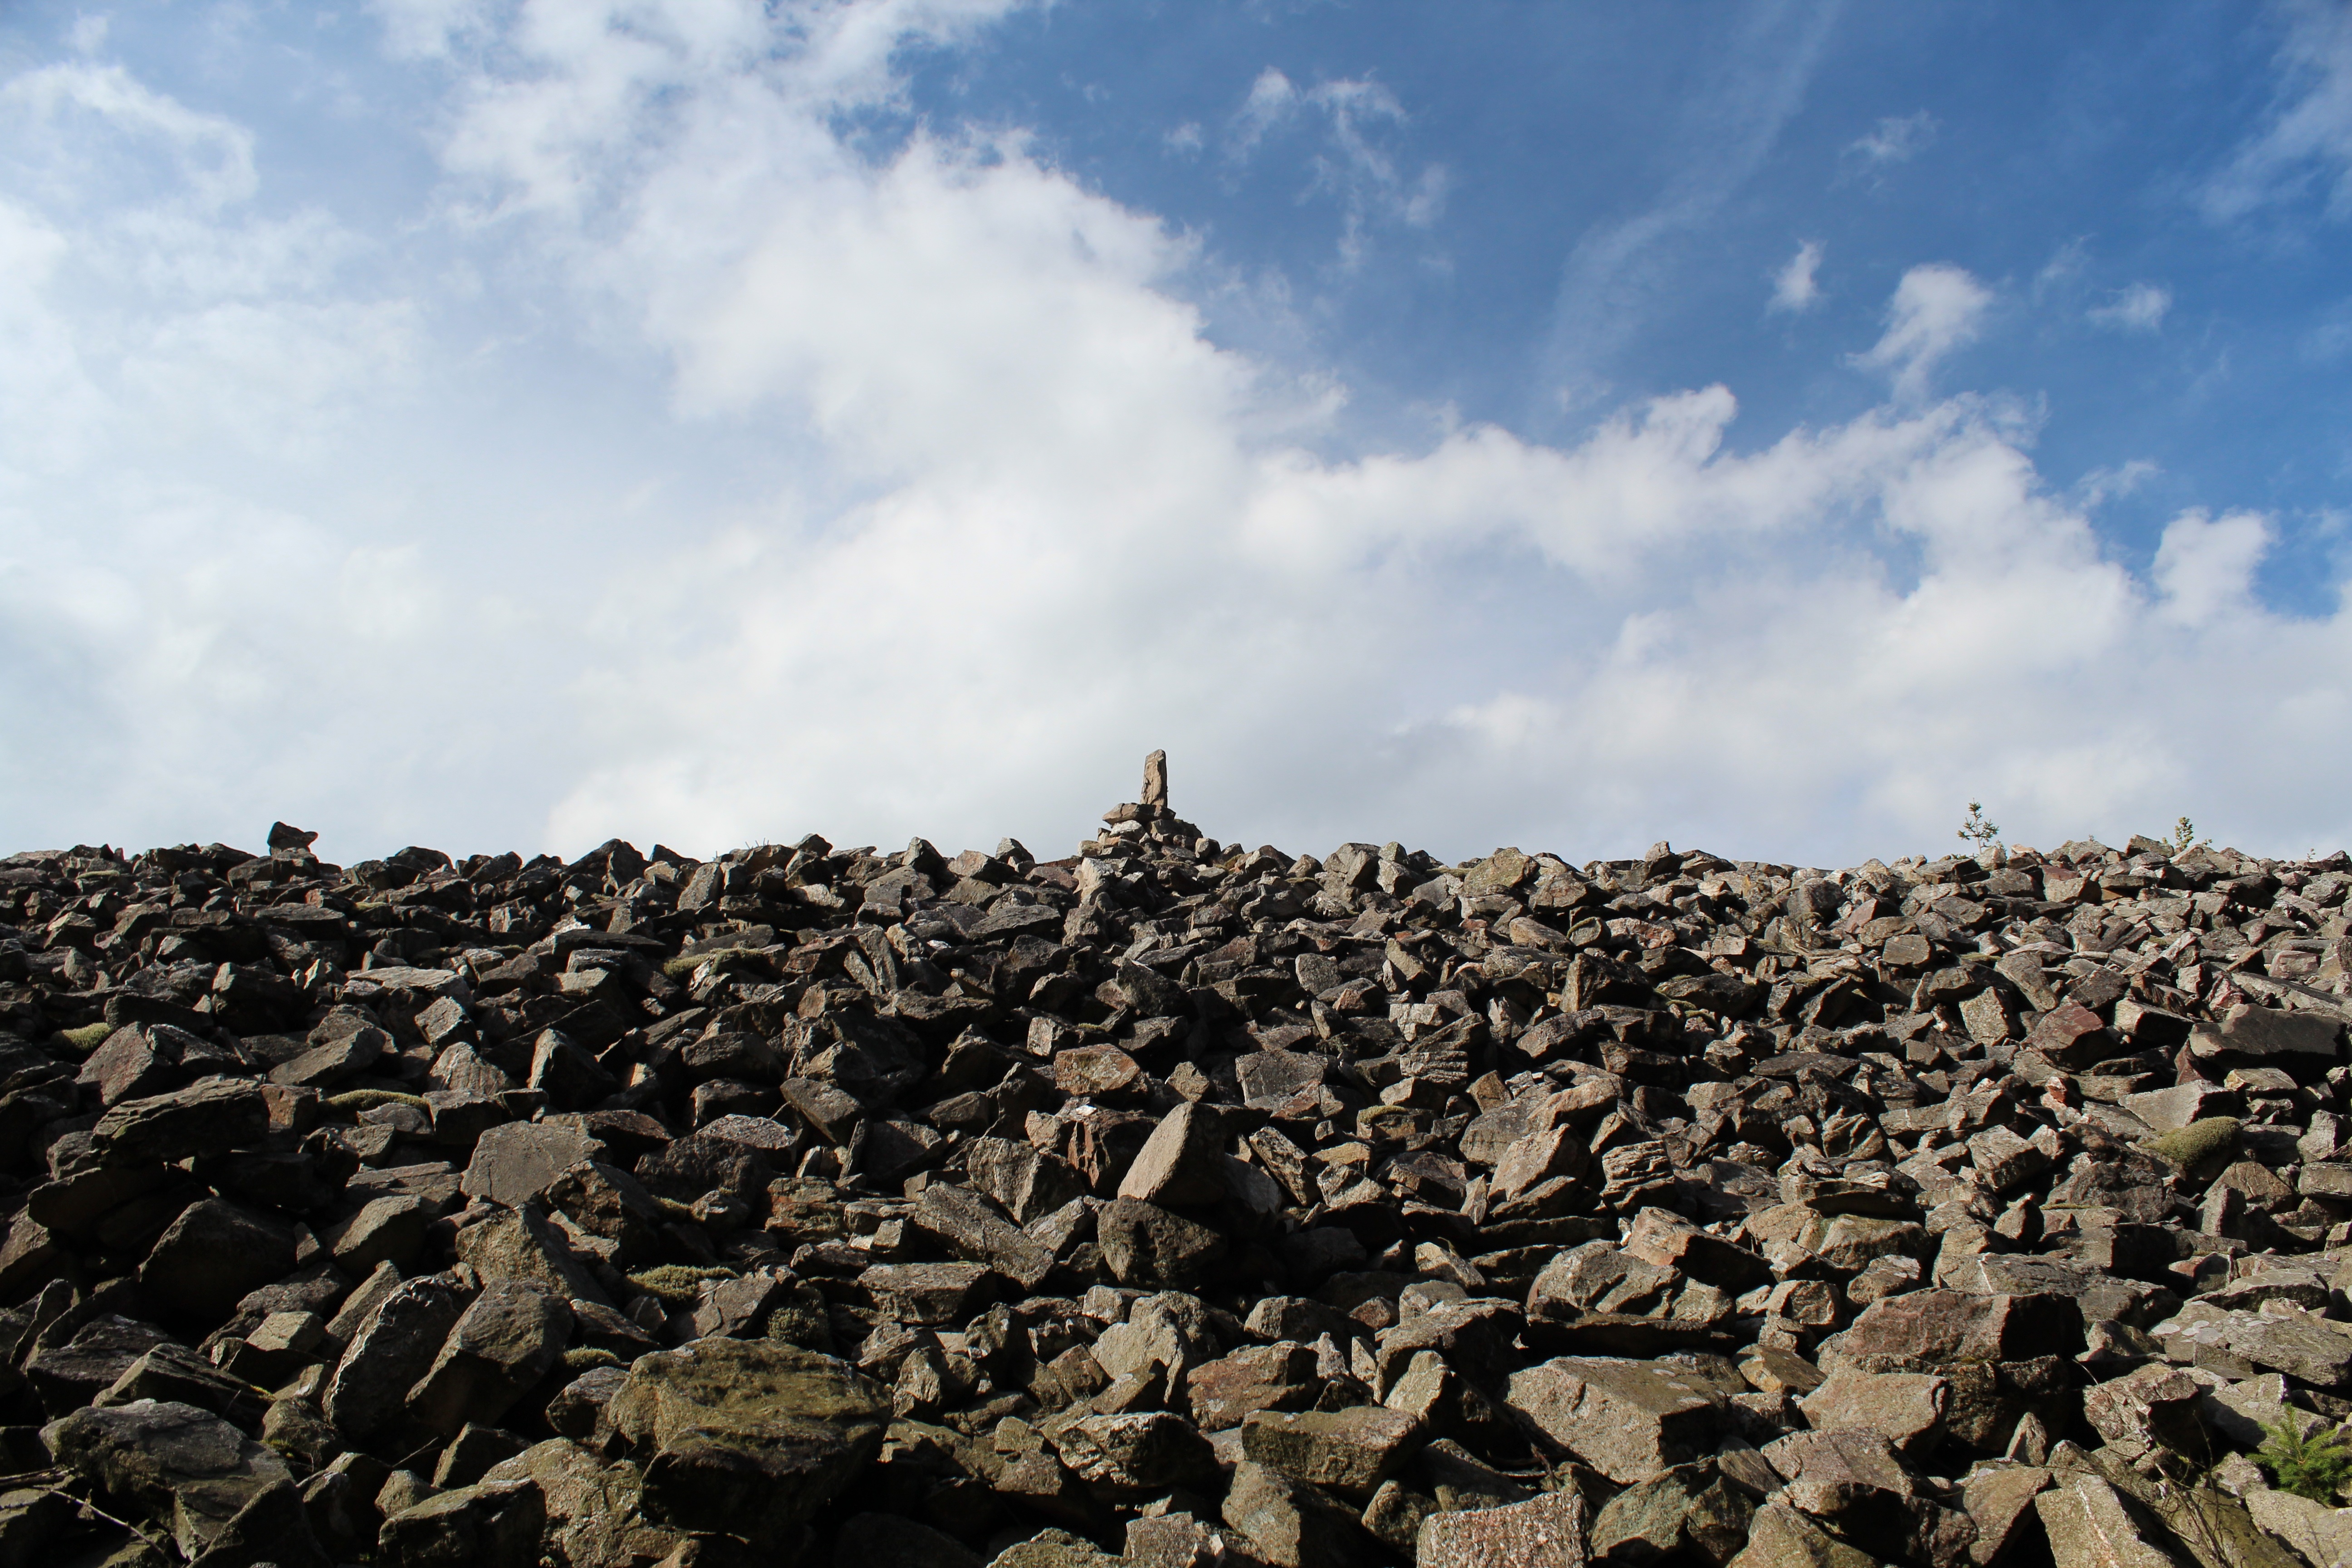
landscape, sea, coast, sand, rock, horizon, sky, soil, stone wall, material, stones, geology, ruins, ecosystem, saarland, natural environment, hunnenring, keltenring, otzenhausen